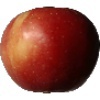
Label: braeburn_apple